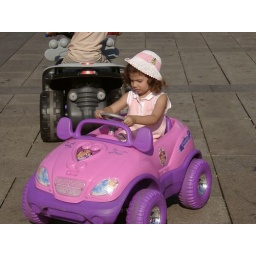
A little girl who ran me over with her car :)